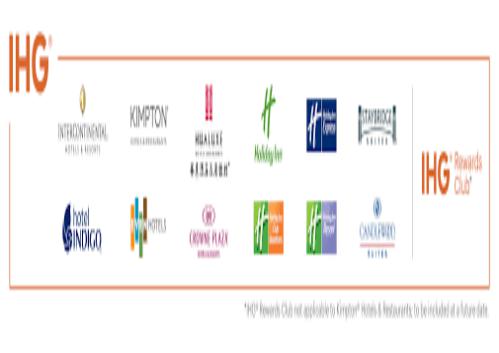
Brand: IHG
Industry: Others